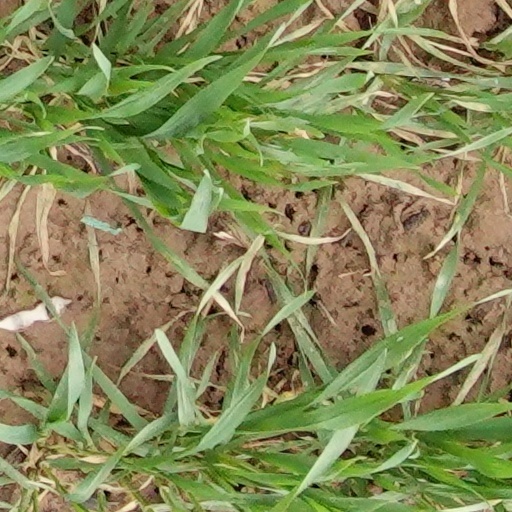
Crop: wheat